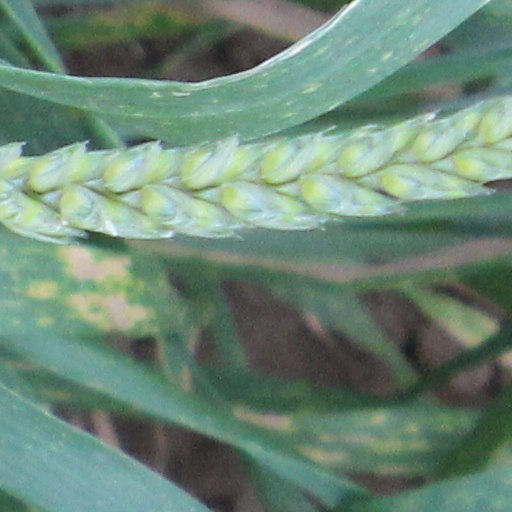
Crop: wheat